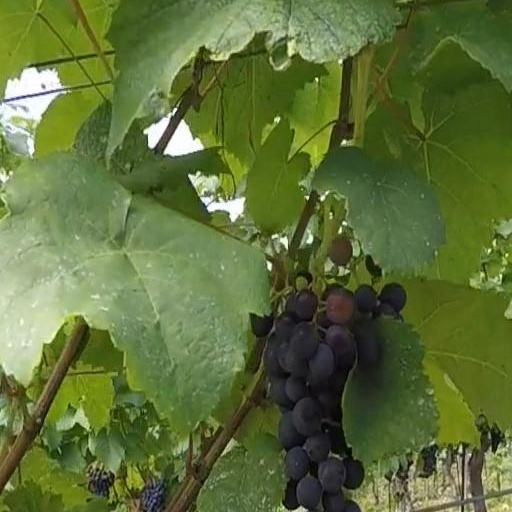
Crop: grape